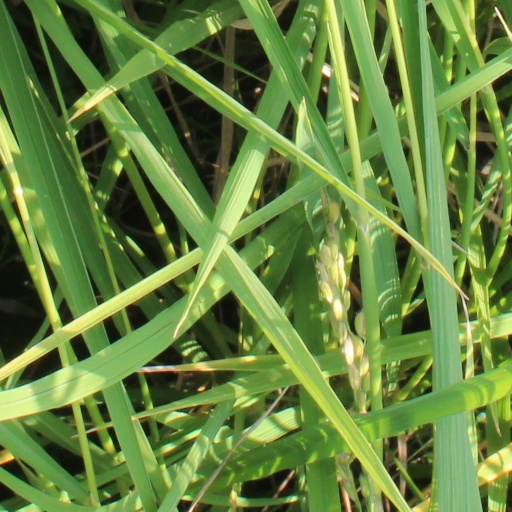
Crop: rice